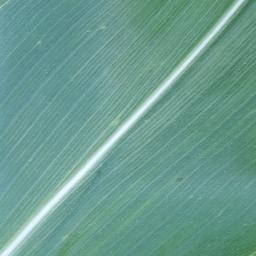
Label: Corn___healthy